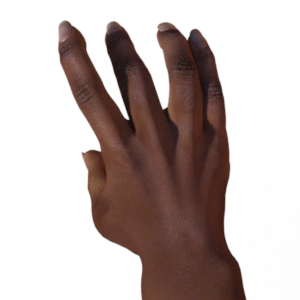
Label: paper